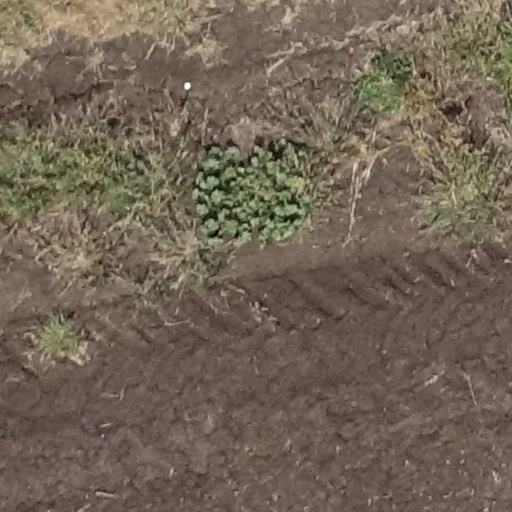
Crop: sorghum